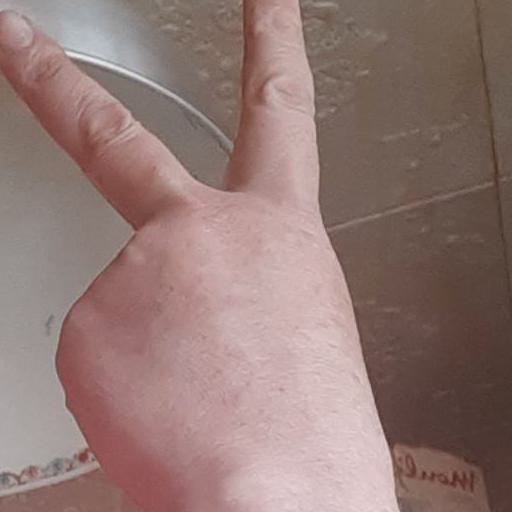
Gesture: peace_inverted